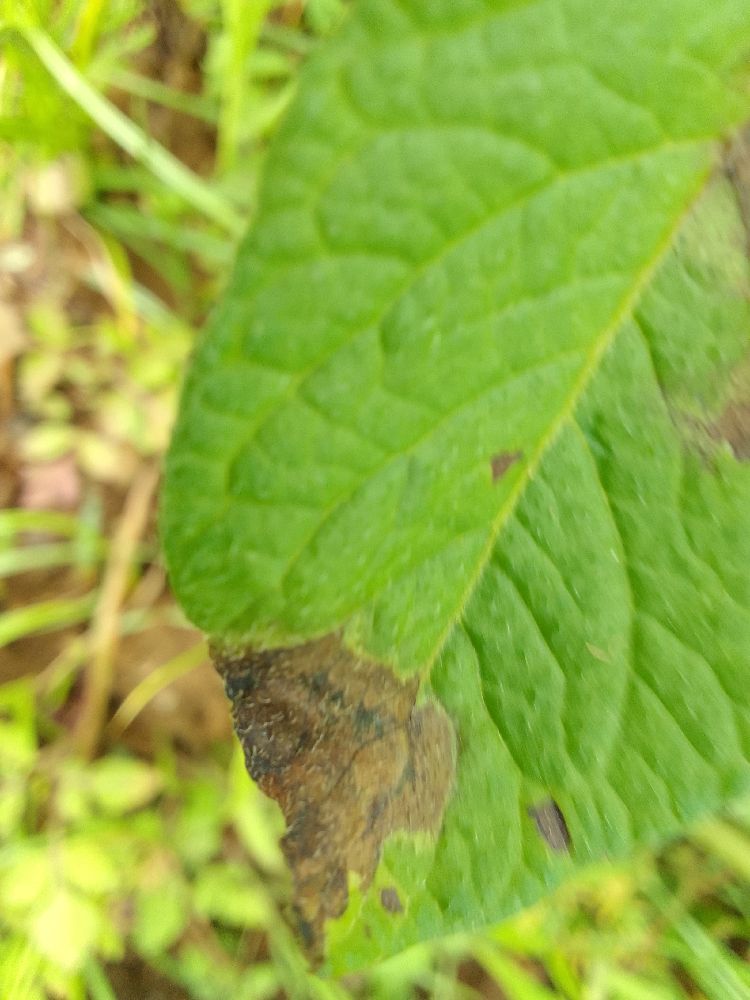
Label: Late blight